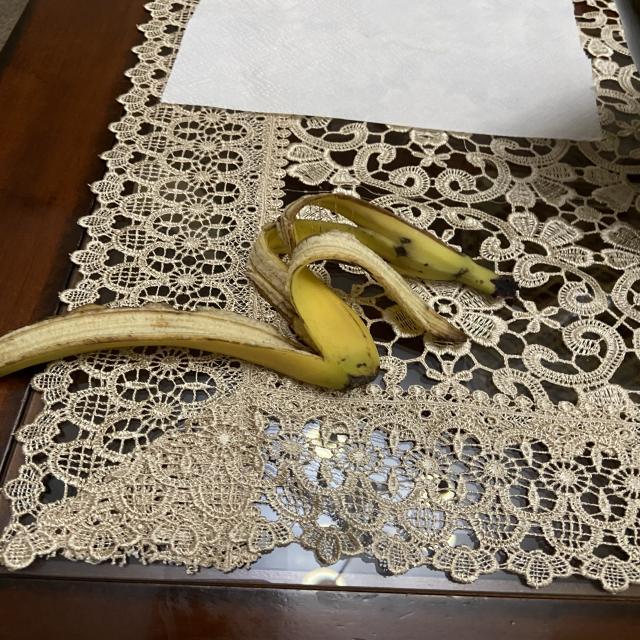
Label: bananas